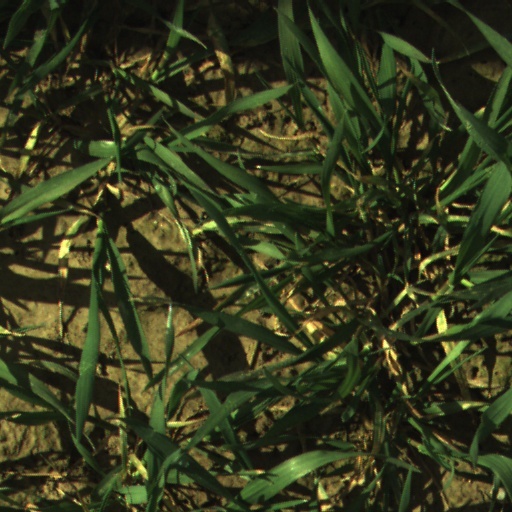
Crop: wheat